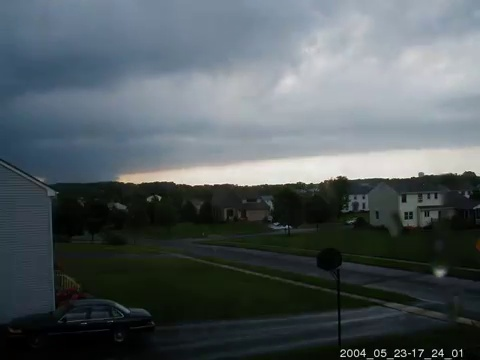
Fire: no
Smoke: no